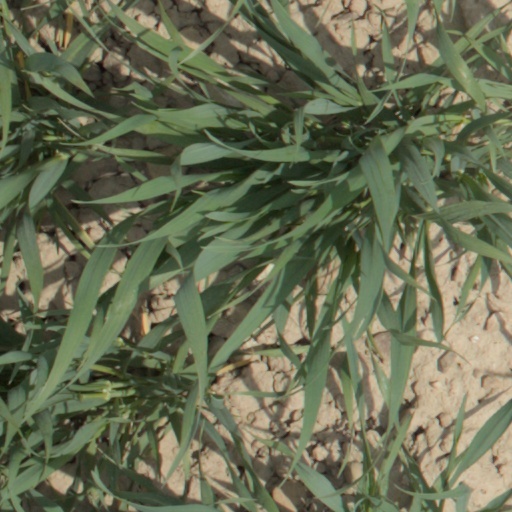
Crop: wheat